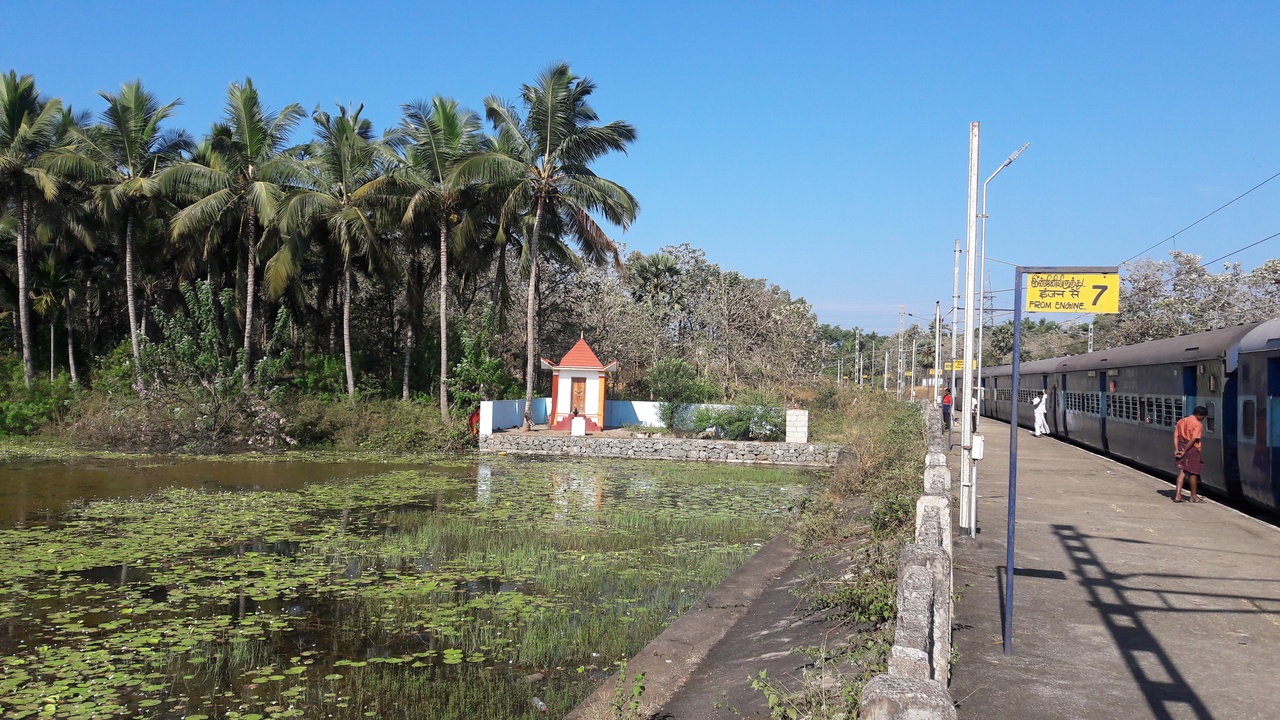
Railway station of Eraniel